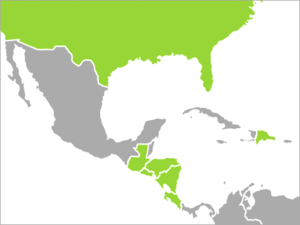
L'Accord de libre-échange entre l'Amérique centrale, les États-Unis d'Amérique et la République Dominicaine est un traité ratifié entre 2004 et 2009 visant à favoriser les échanges commerciaux entre les pays signataires : Costa Rica, République dominicaine, Salvador, Guatemala, Honduras, Nicaragua et États-Unis d'Amérique.